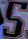
Number: 5